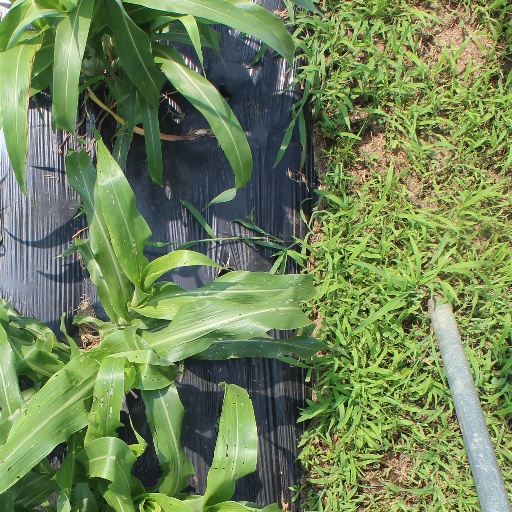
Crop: sorghum